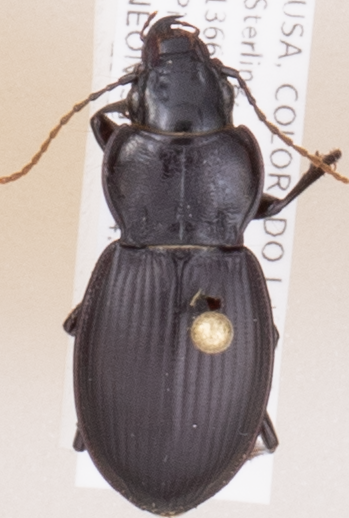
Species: Cyclotrachelus torvus
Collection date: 2018-07-26
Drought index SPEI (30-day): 0.188
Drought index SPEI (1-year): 0.248
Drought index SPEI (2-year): -0.362